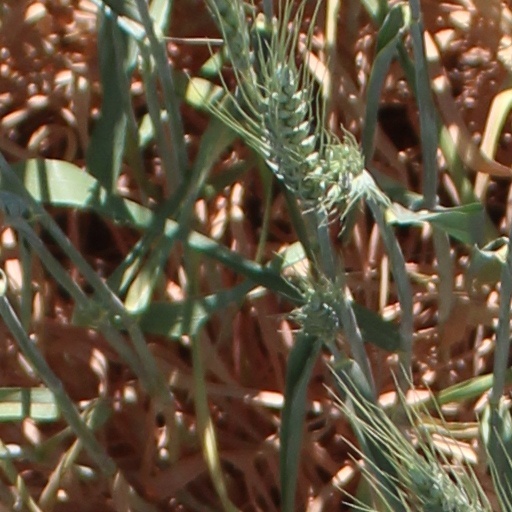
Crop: wheat